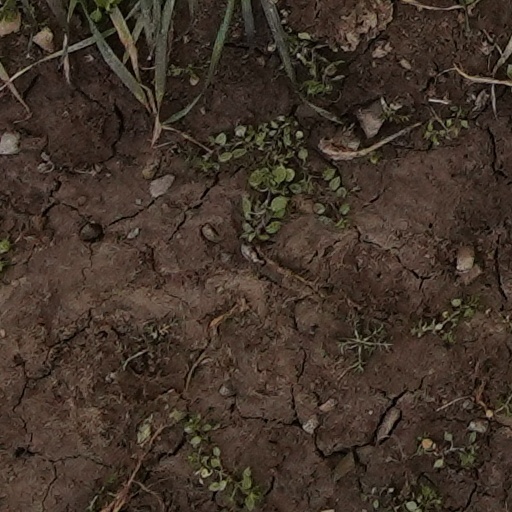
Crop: wheat